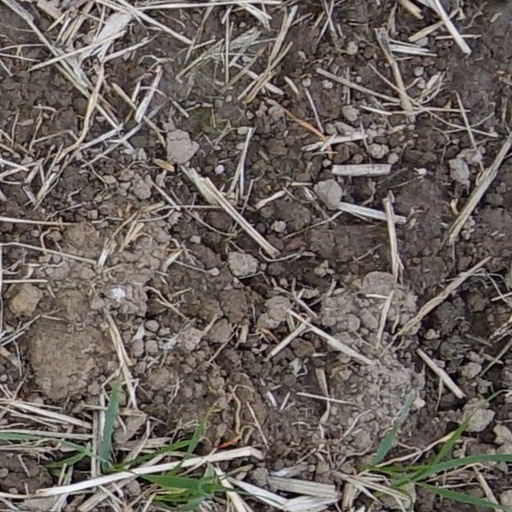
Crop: wheat